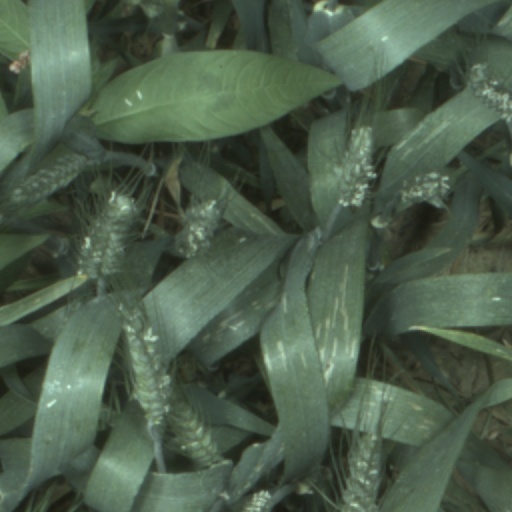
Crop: wheat